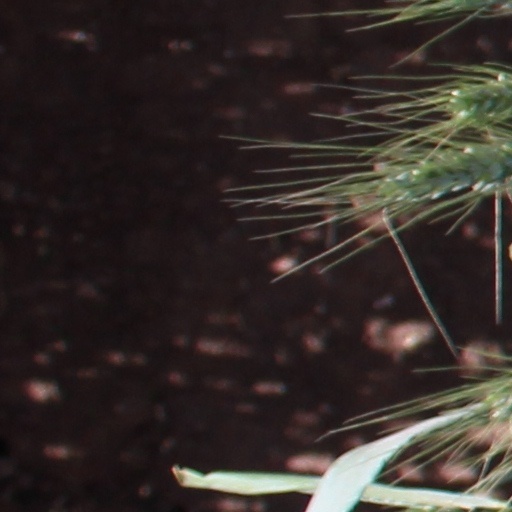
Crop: wheat